Velia

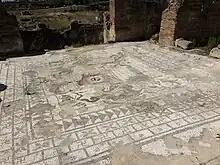
Roman baths

Remains of the city walls can be seen, with traces of one gate and several towers, of a total length of over three miles, and belong to three different periods, in all of which the local crystalline limestone is used.